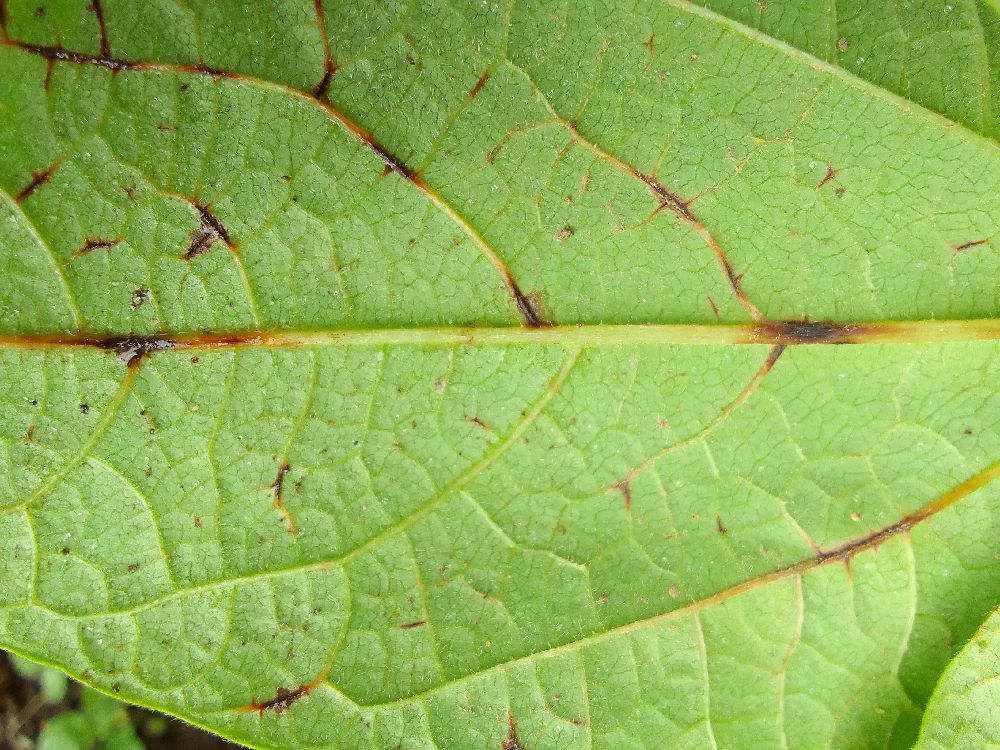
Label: anthracnose